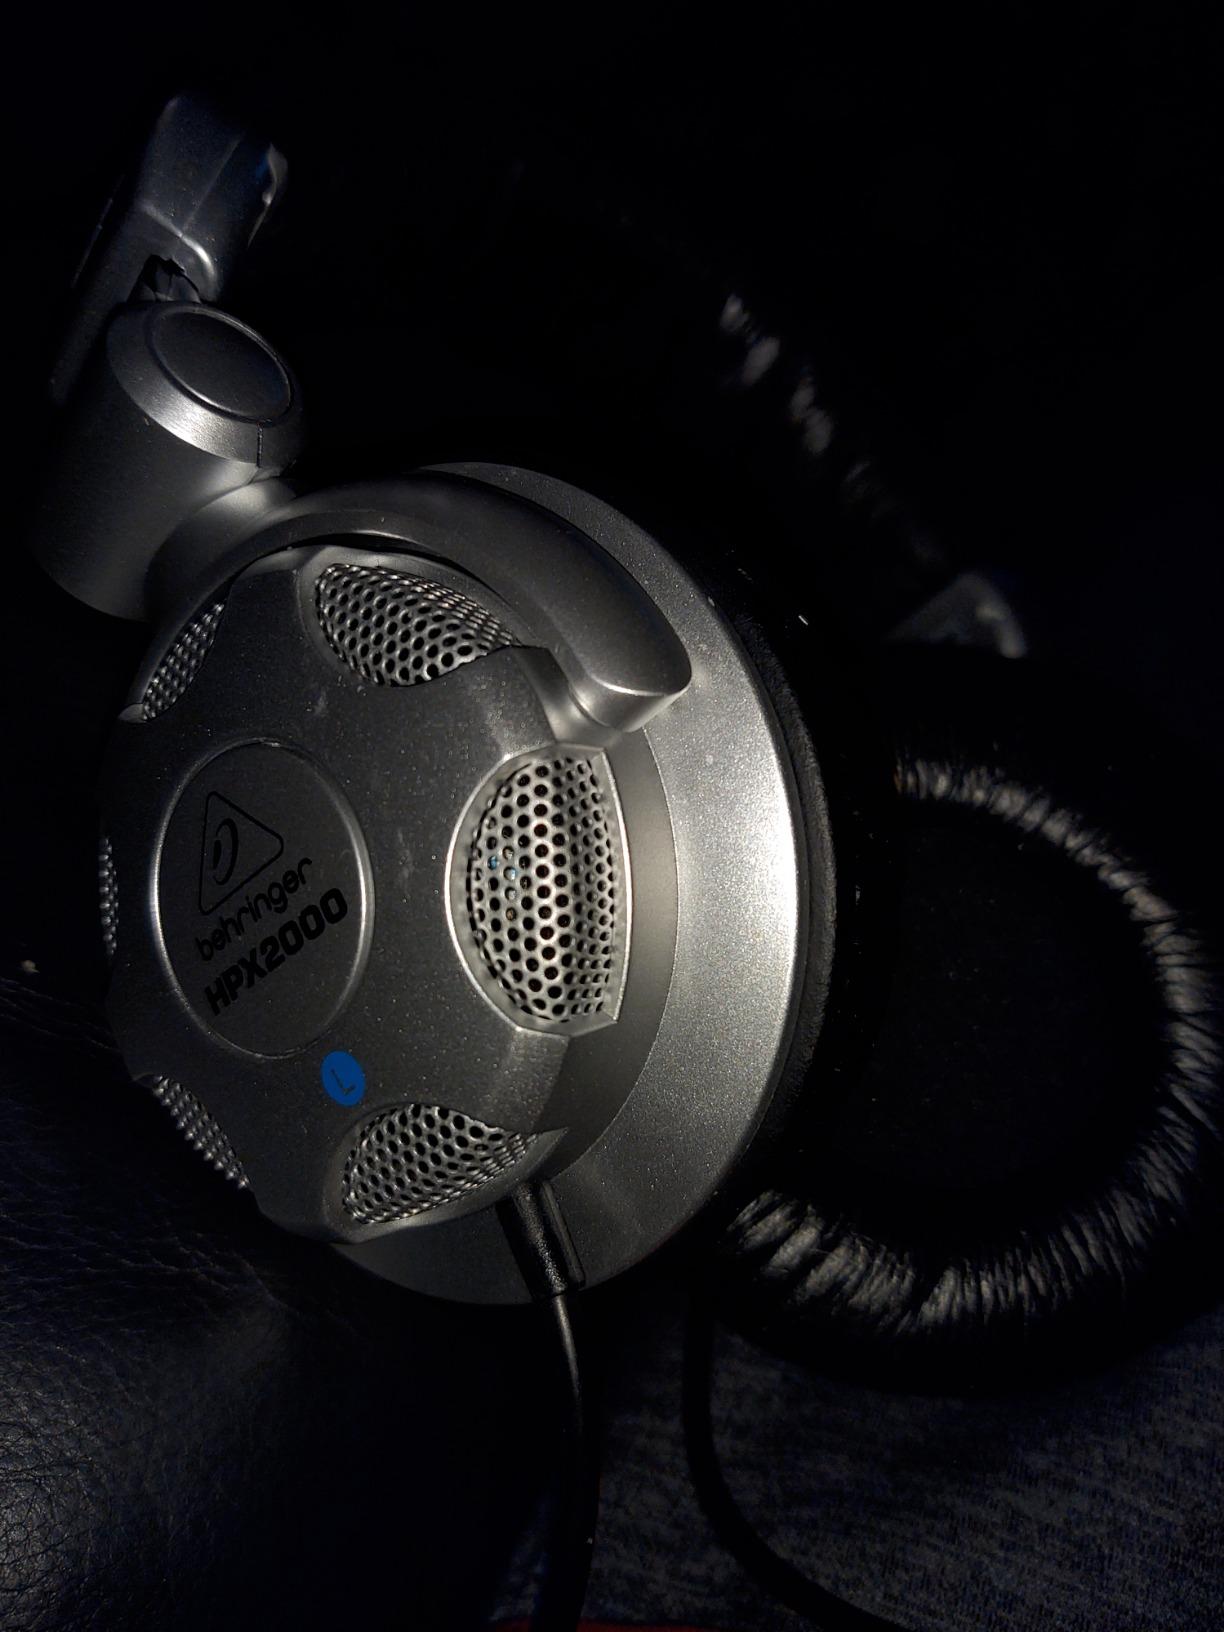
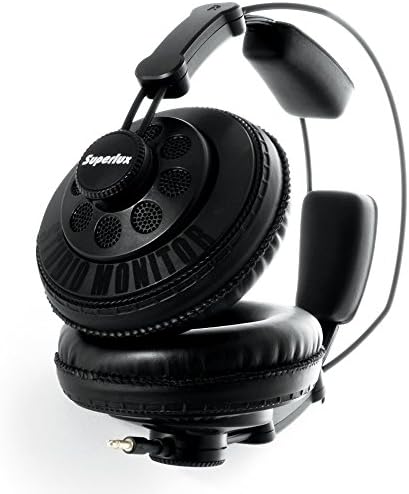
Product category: headphones
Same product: no